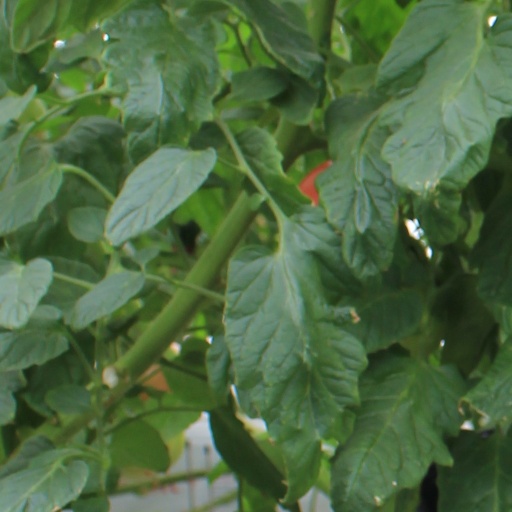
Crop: tomato